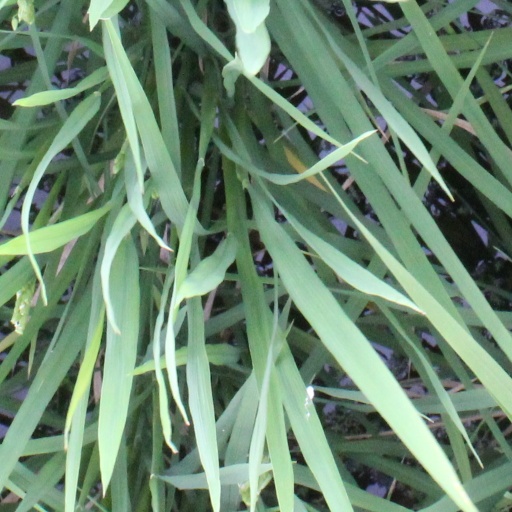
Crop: rice